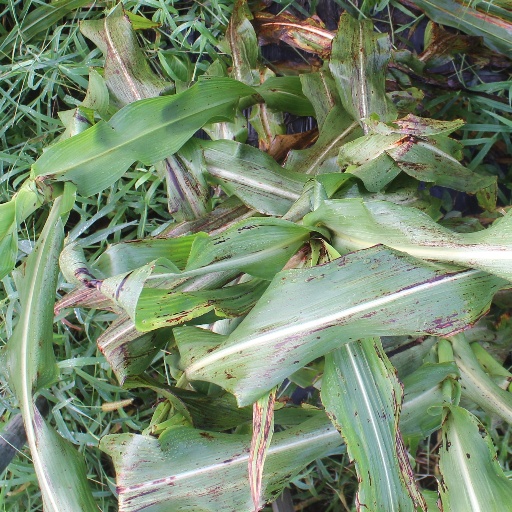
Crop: sorghum